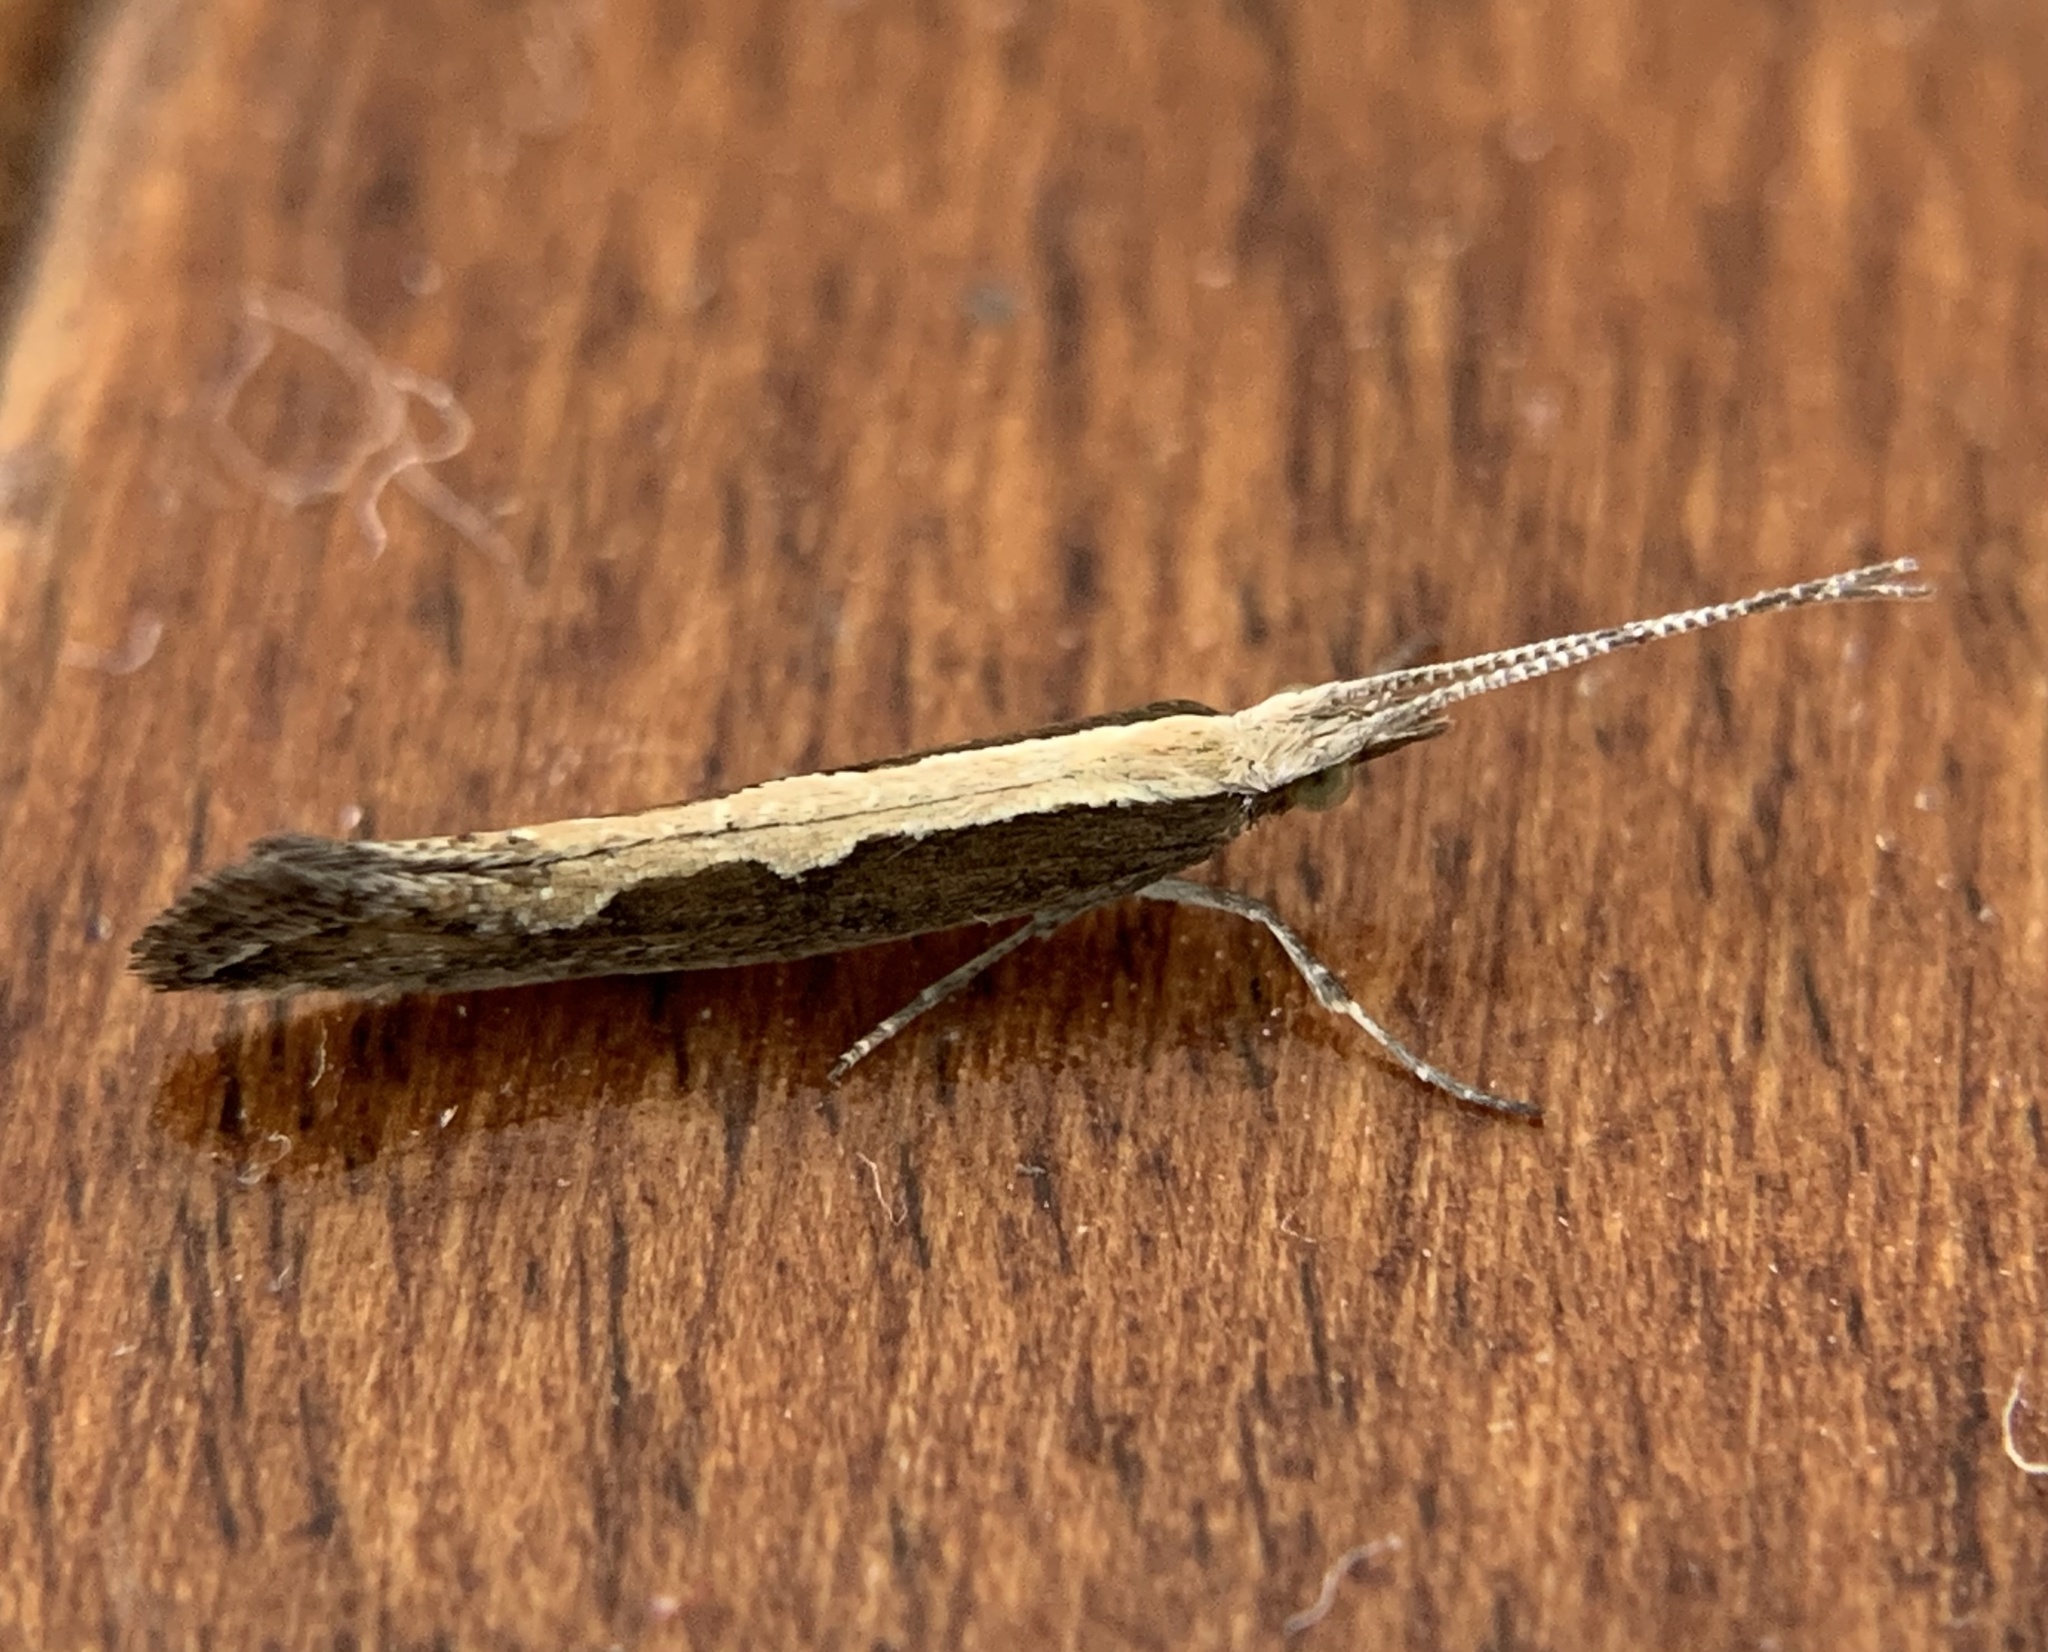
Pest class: diamondback_moth